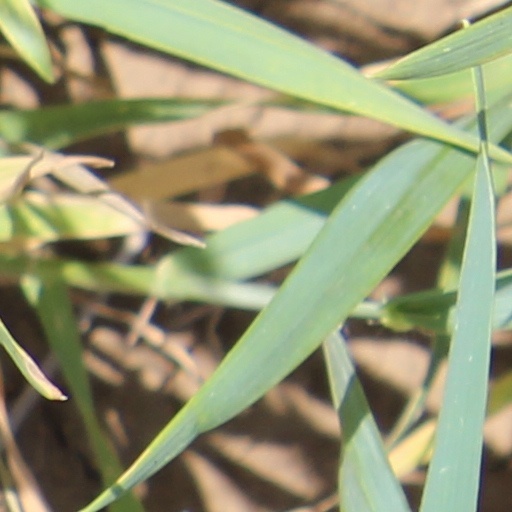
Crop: wheat